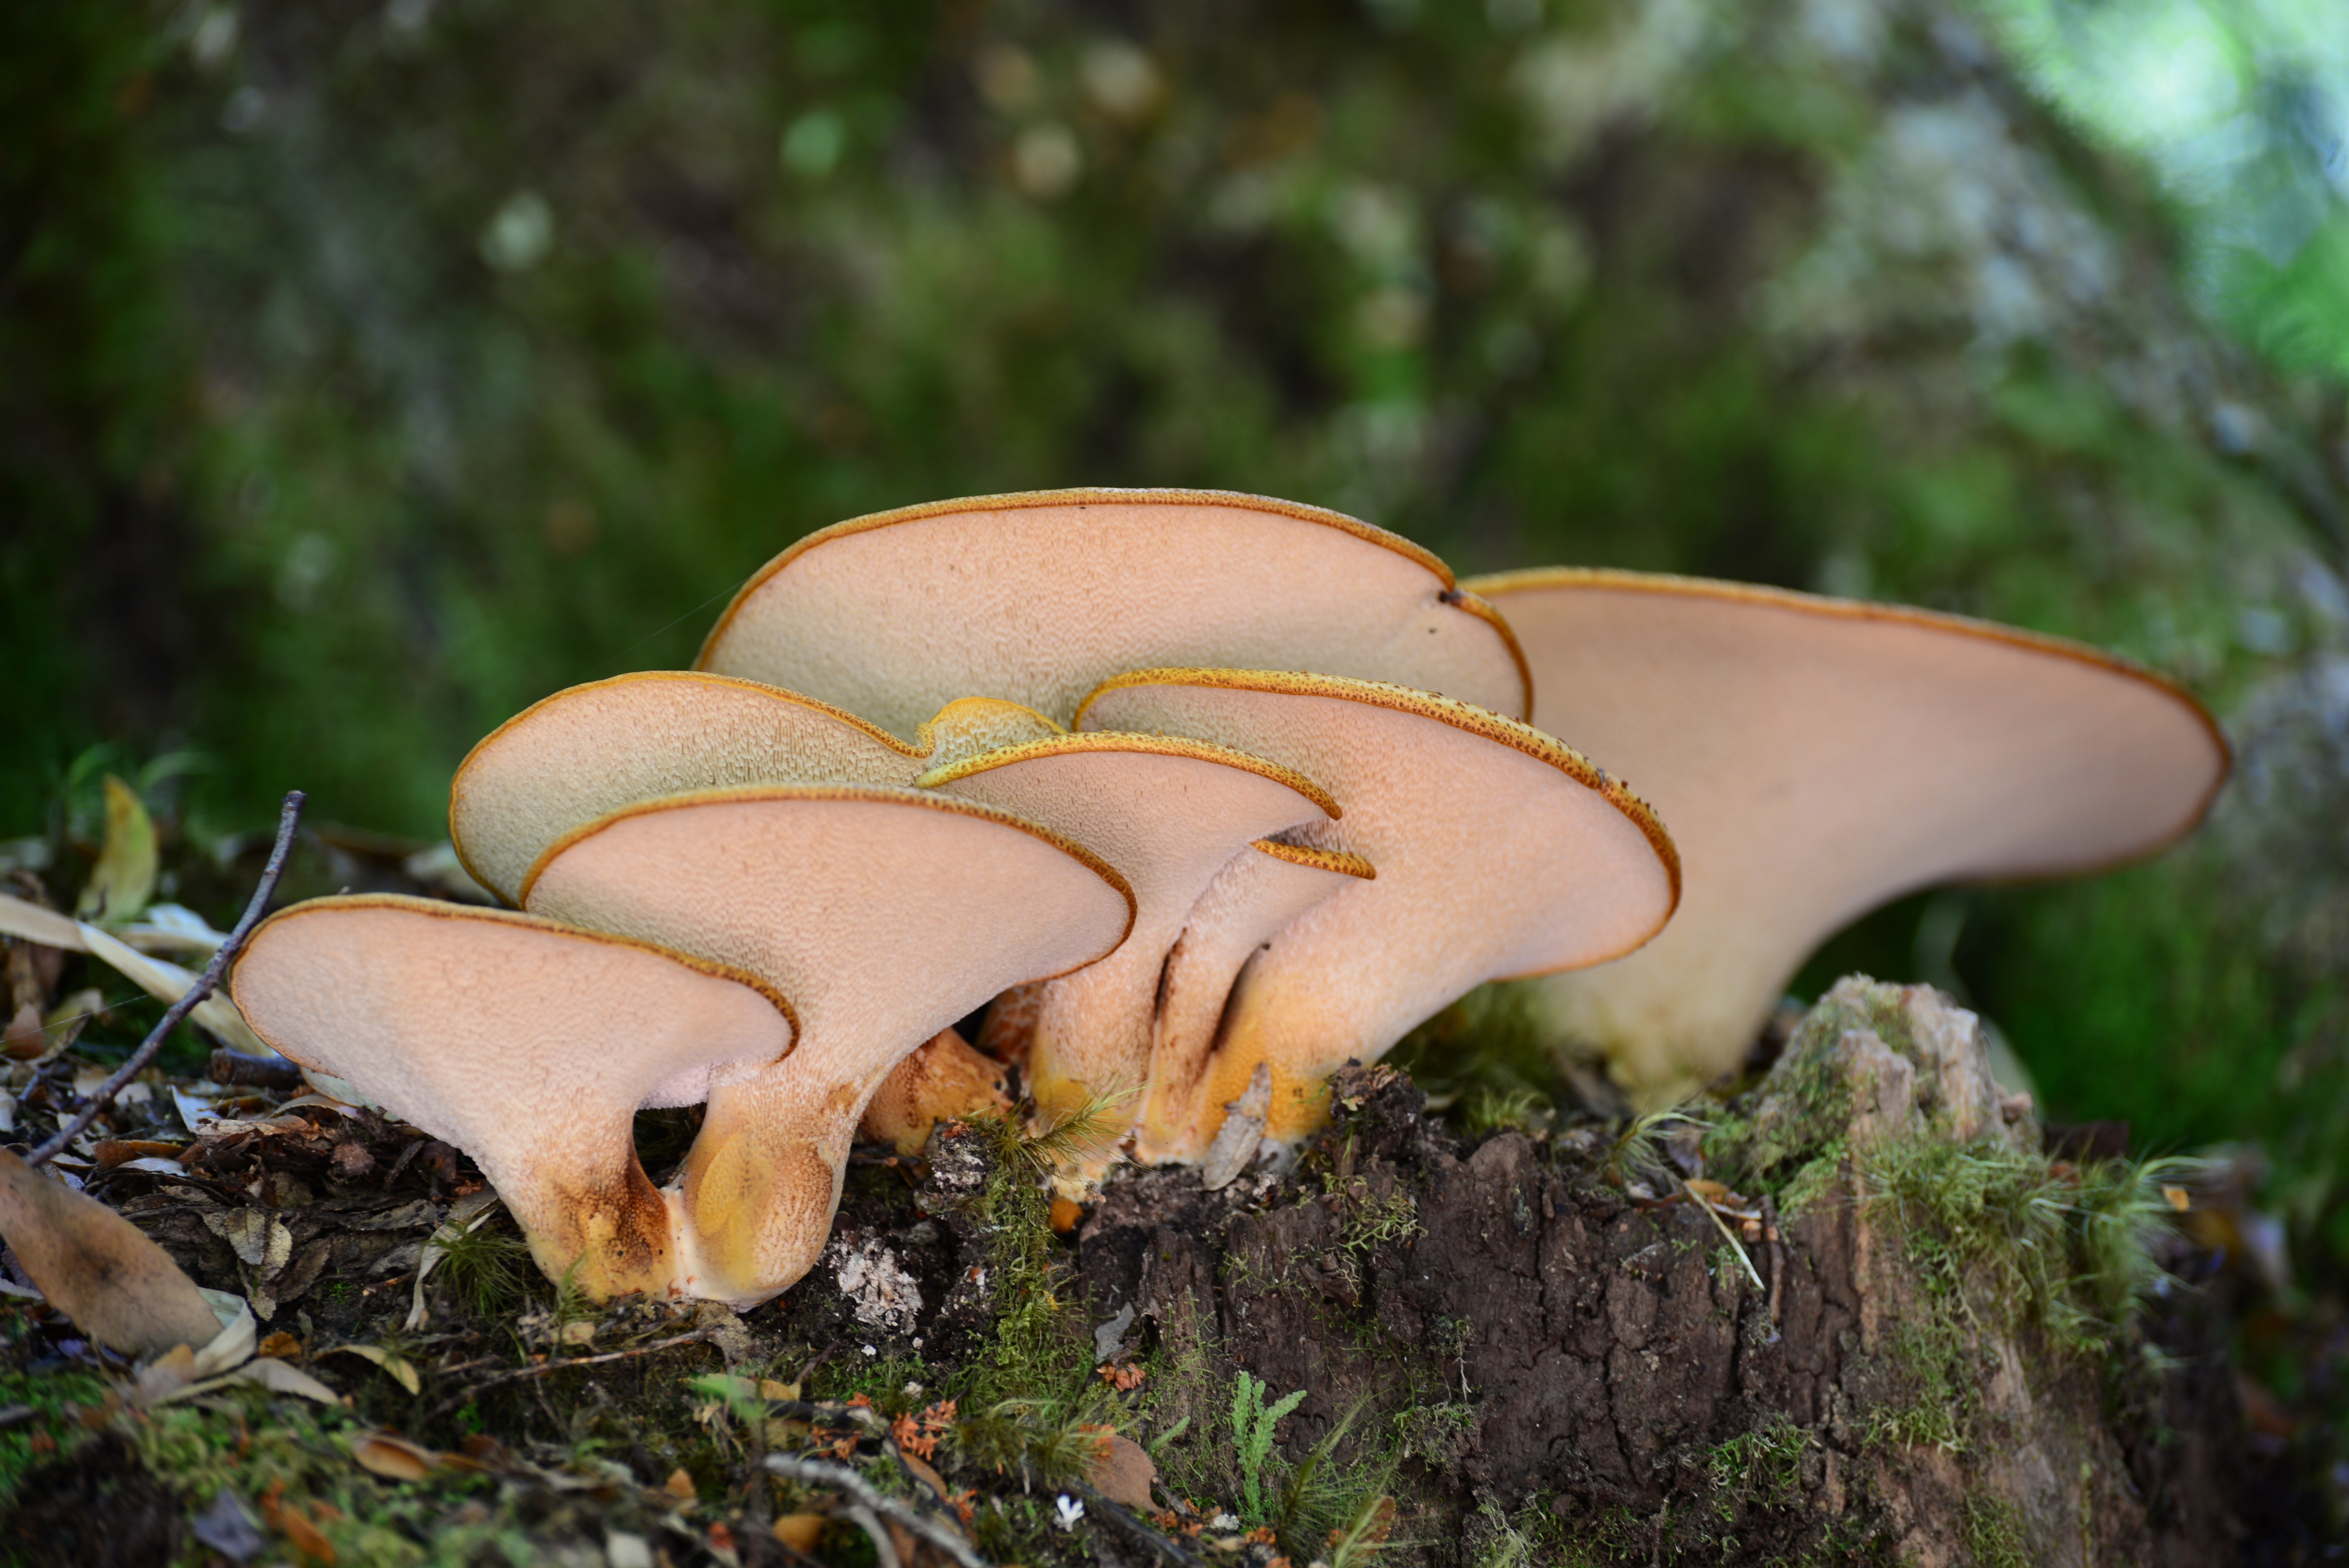
nature, forest, macro, autumn, botany, mushroom, flora, fauna, close up, fungus, mushrooms, woodland, habitat, bolete, auriculariales, agaricus, macro photography, oyster mushroom, edible mushroom, medicinal mushroom, agaricomycetes, agaricaceae, penny bun, pleurotus eryngii, auriculariaceae, callampa, malleco national book